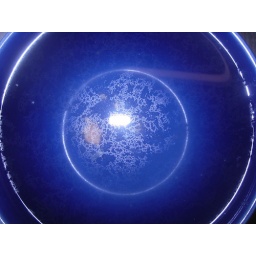
grease in a blue bowl